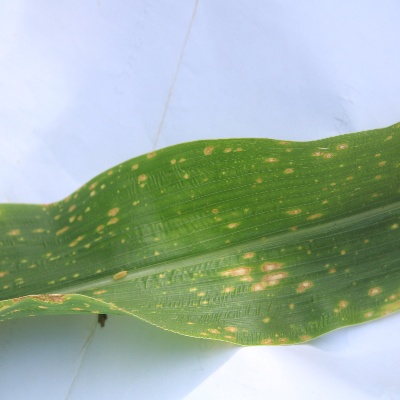
Crop: Maize
Condition: leaf spot